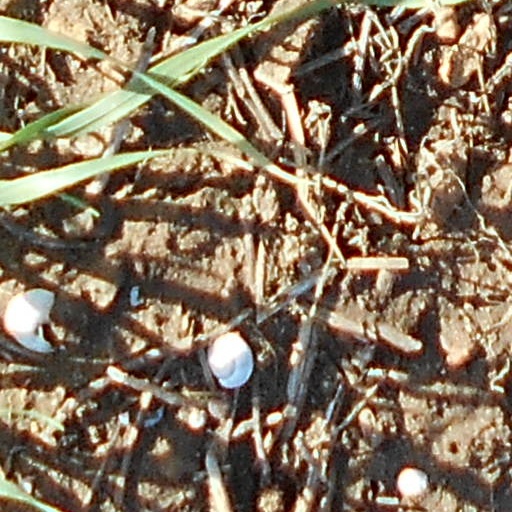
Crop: wheat